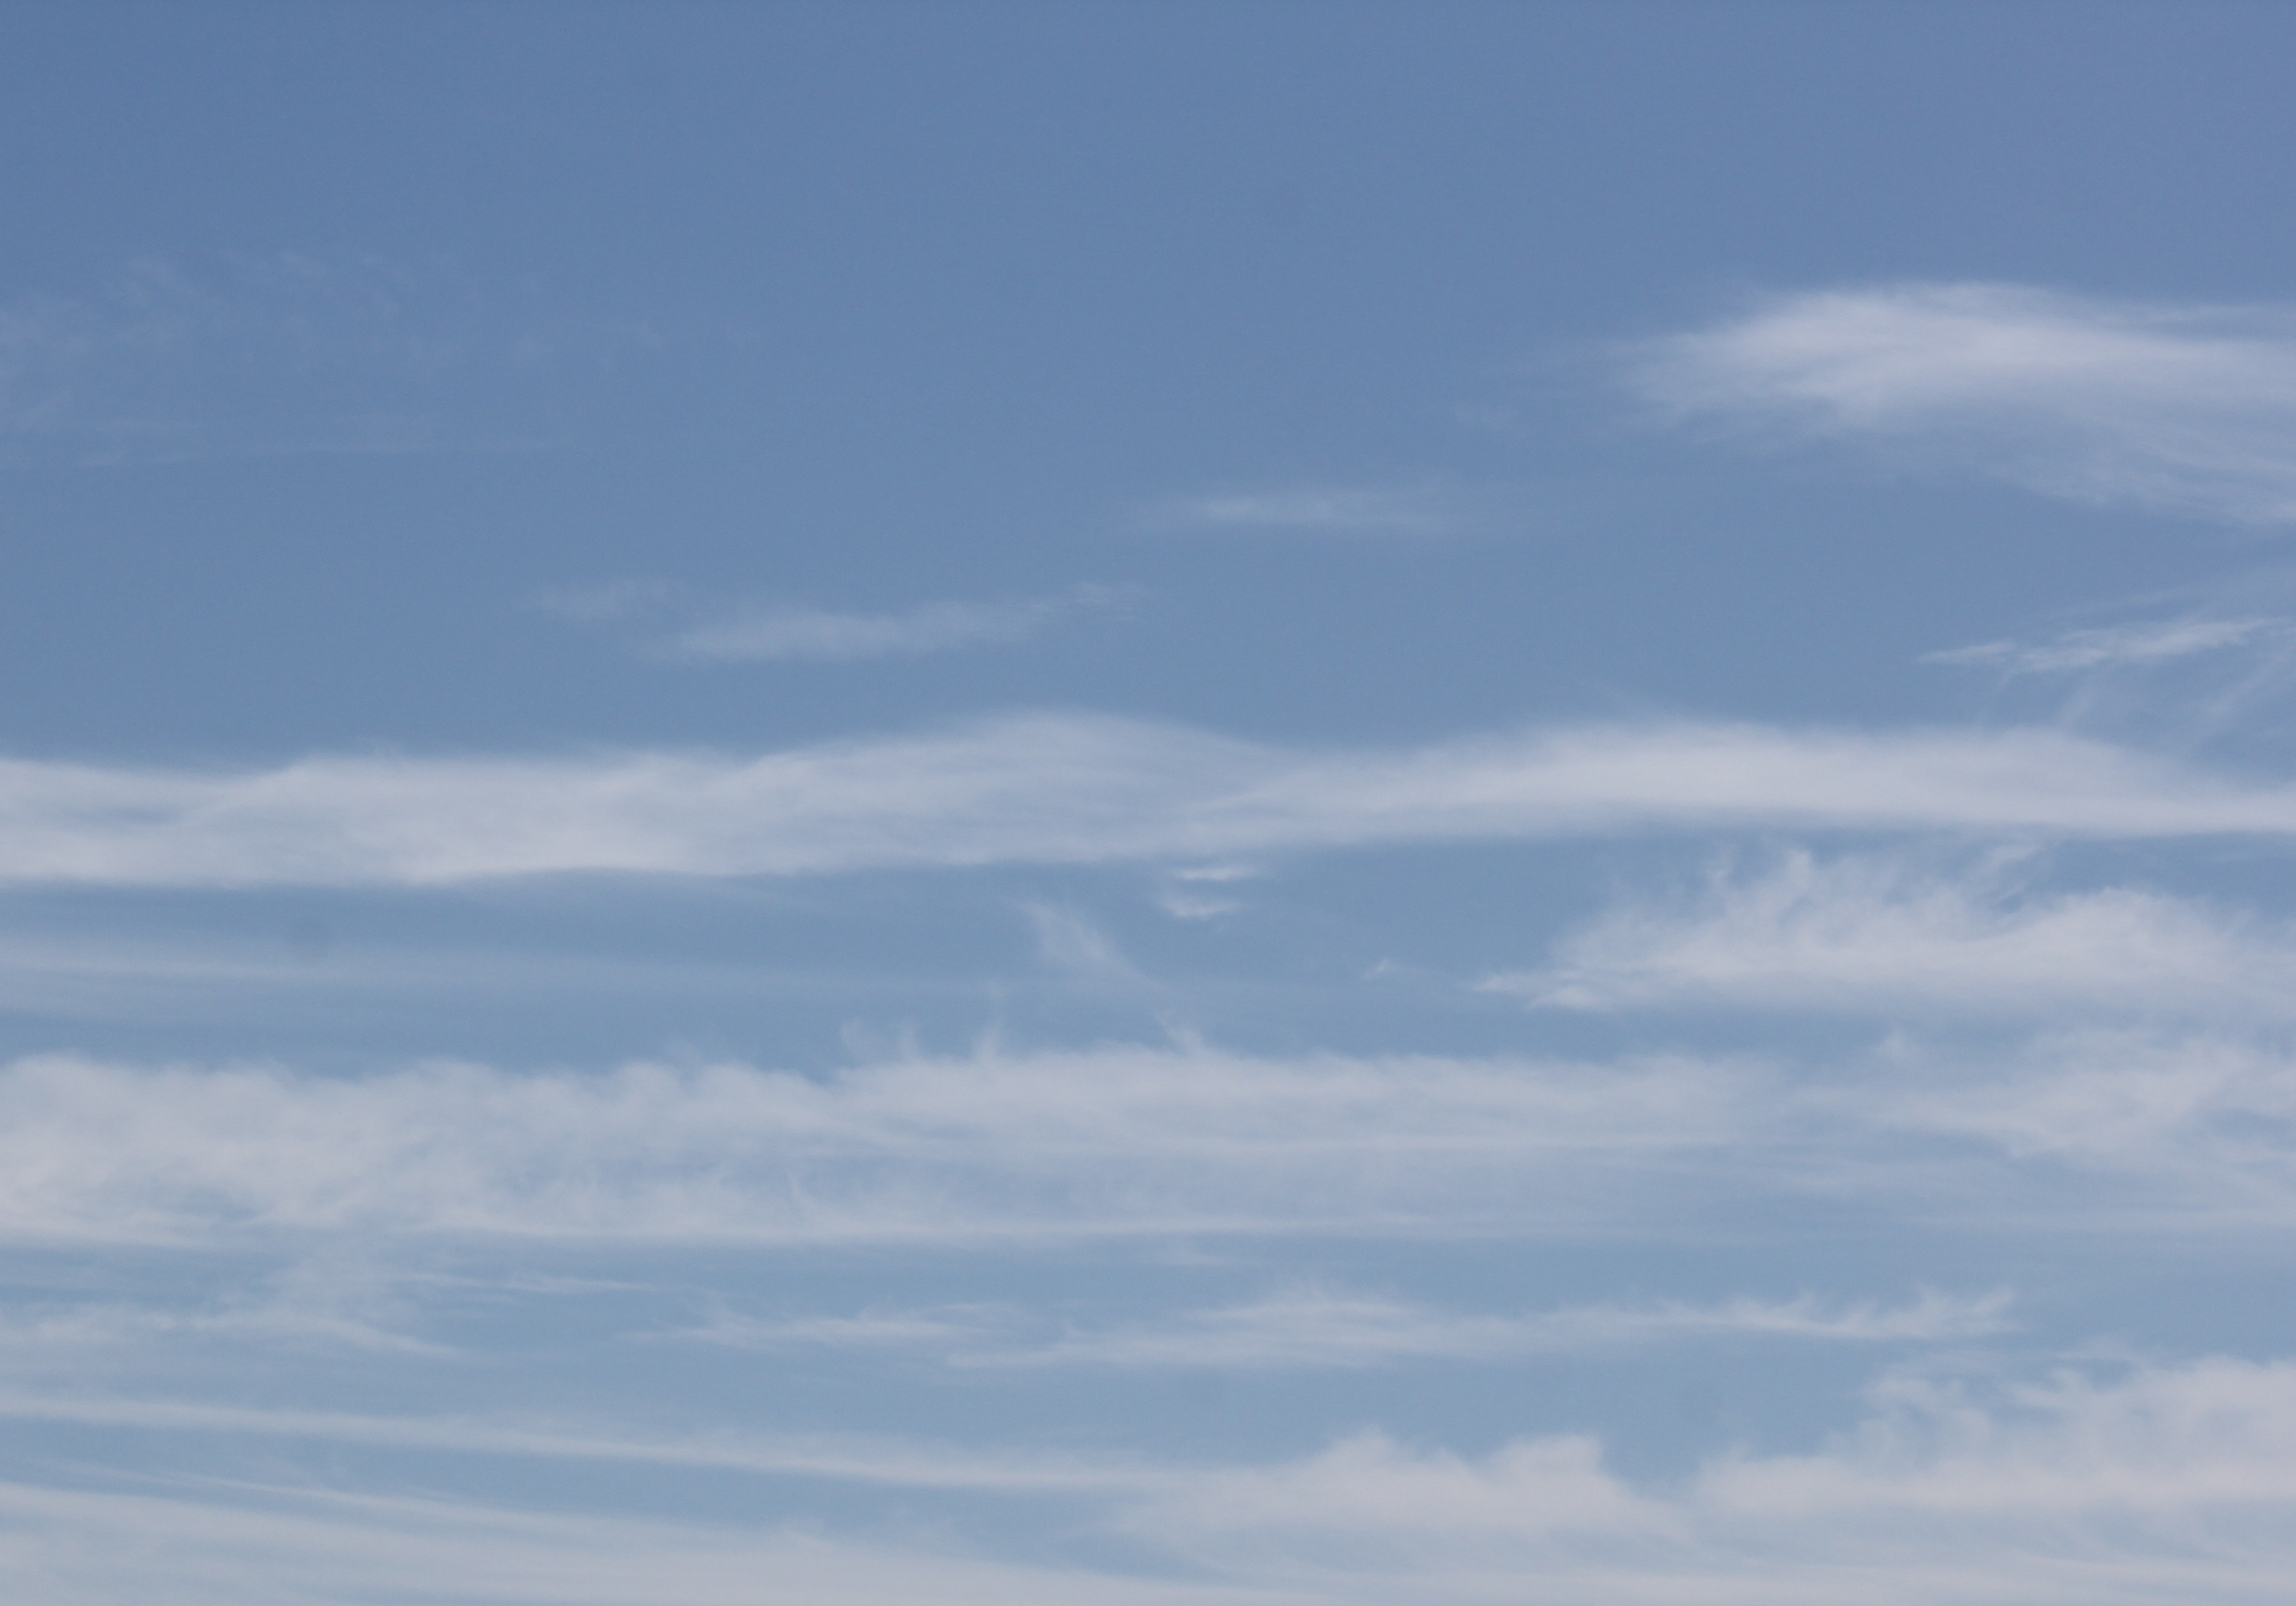
Cloud type: Cirrocumulus